Vauxhall Motors

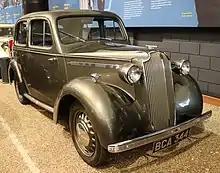
The 10-4 of 1937 was the first mass-production British unibody saloon car and was called "The £1 Million Motor Car" after its costly and extensive development programme.

On 16 November 1925, Vauxhall was acquired by General Motors for US$2.5 million. At the time, the purchase was not popular among senior U.S. GM executives. Vauxhall was only making seventeen cars per week and was in a financial mess. The company's image and target market were gently but firmly changed over the next five and more years, marked particularly by the introduction in late 1930 of the low-cost two-litre Vauxhall Cadet and the next year the first Bedford truck, which was Chevrolet based. Vauxhall's chief engineer since 1920, Charles Evelyn King, retired as engineering director in 1950. The company's future chief engineer, Harold Drew, left Luton for a spell, working as a draughtsman with GM's Lansing-based Oldsmobile division. As the first significant post-acquisition passenger car, the Cadet, initially retailing at £280, is generally regarded as demonstrating Vauxhall's newly acquired interest and expertise in controlling production costs, but it was also the first British car to feature a synchromesh gearbox.